Antoninus (turncoat)

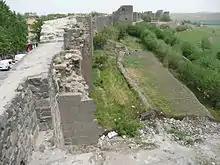
Walls of Amida, modern Diyarbakır, looking north from the eastern wall.

Ammianus then goes on to describe how Antoninus had been mistreated by the imperial authorities of Constantius II. Having grown tired of losing property and wealth to corruption, Antoninus decided to become turncoat. After contacting the Sasanian authorities, he crossed the Tigris river and joined the Sasanians. Antoninus later met Ursicinus in the turn of events leading to the siege of Amida. Ammianus (who was present) noted how Antoninus had come to adopt the dress and customs of the Sasanian court.